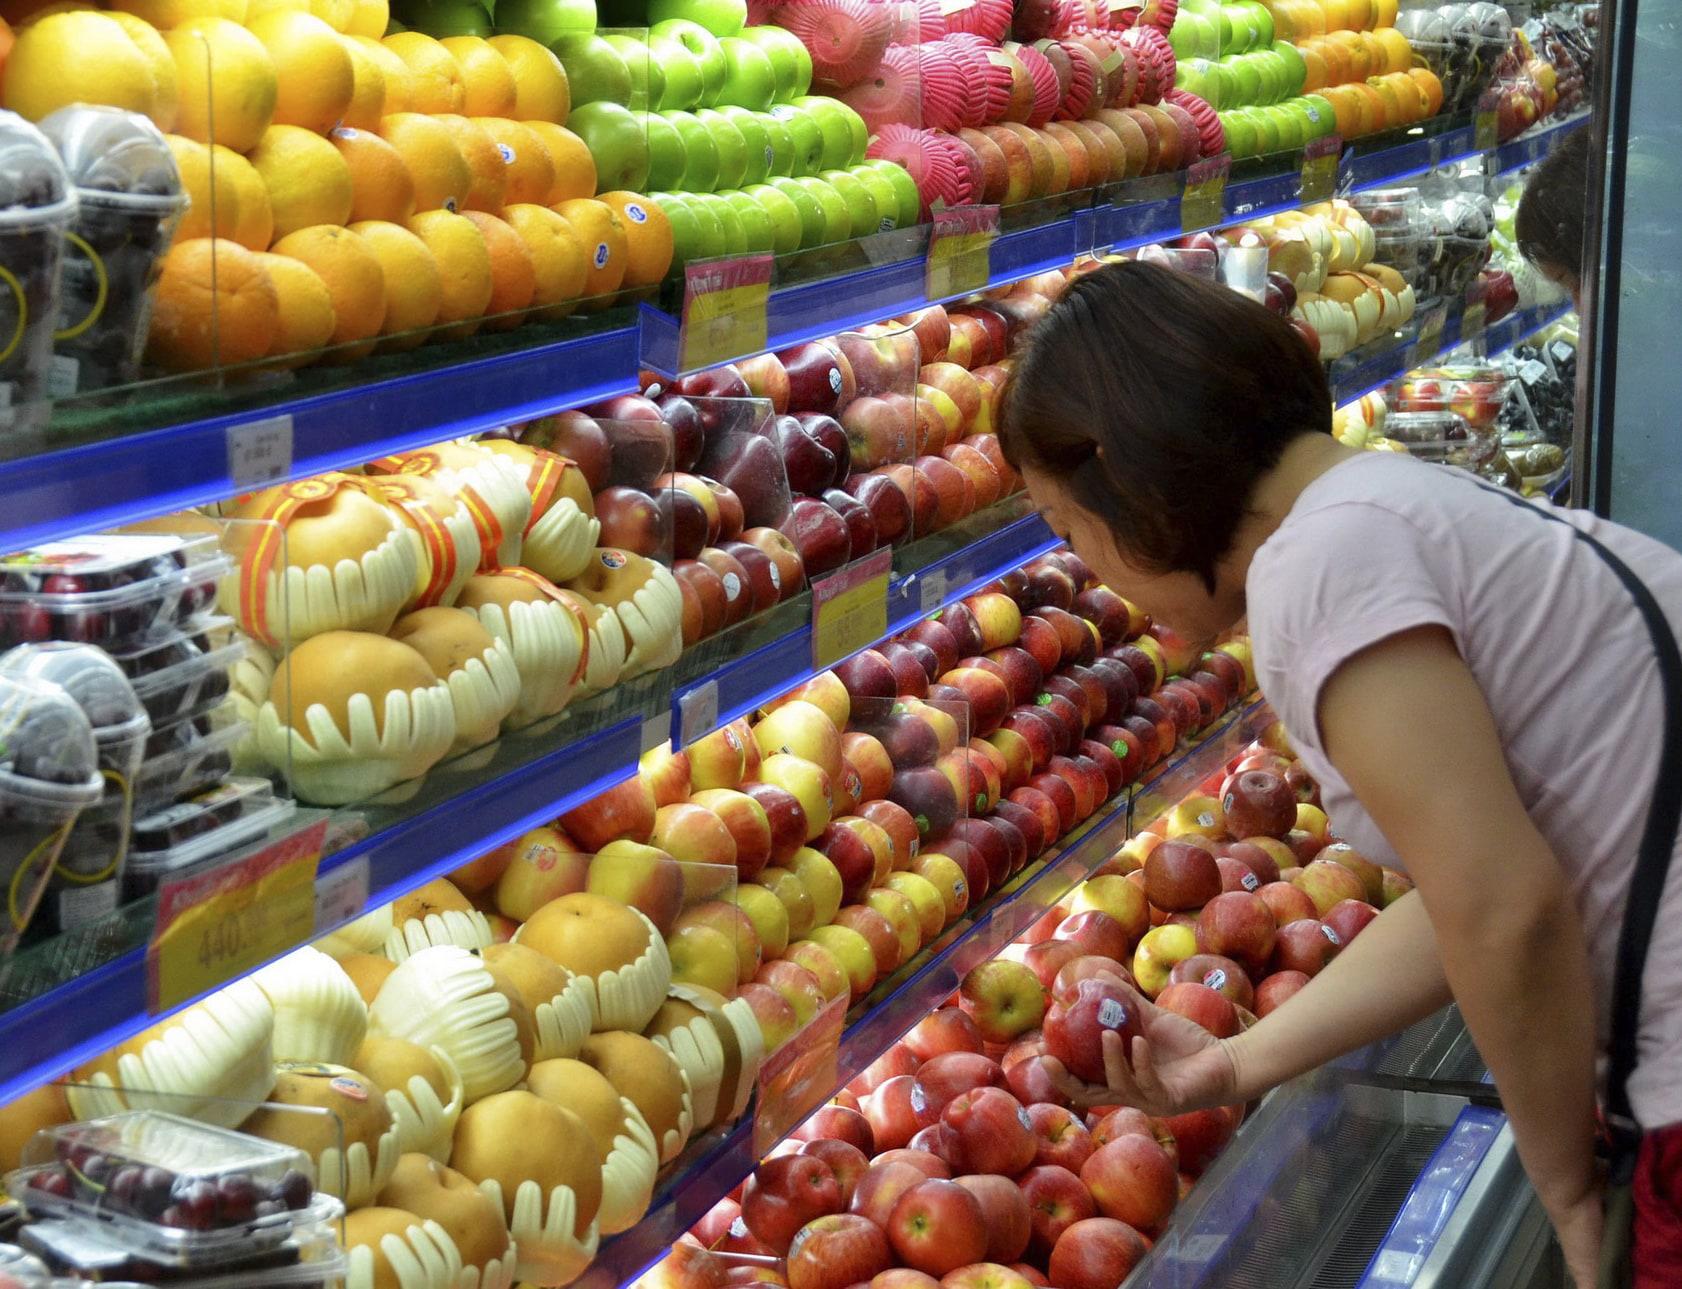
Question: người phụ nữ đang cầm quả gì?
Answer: đang cầm quả táo